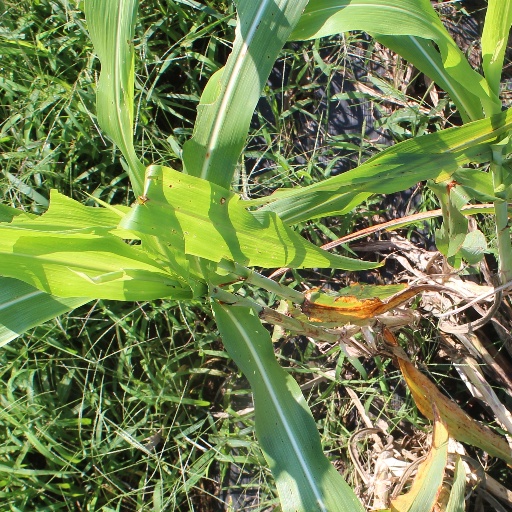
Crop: sorghum